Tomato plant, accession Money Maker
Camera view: bottom (45 deg); turntable rotation: 90 degrees
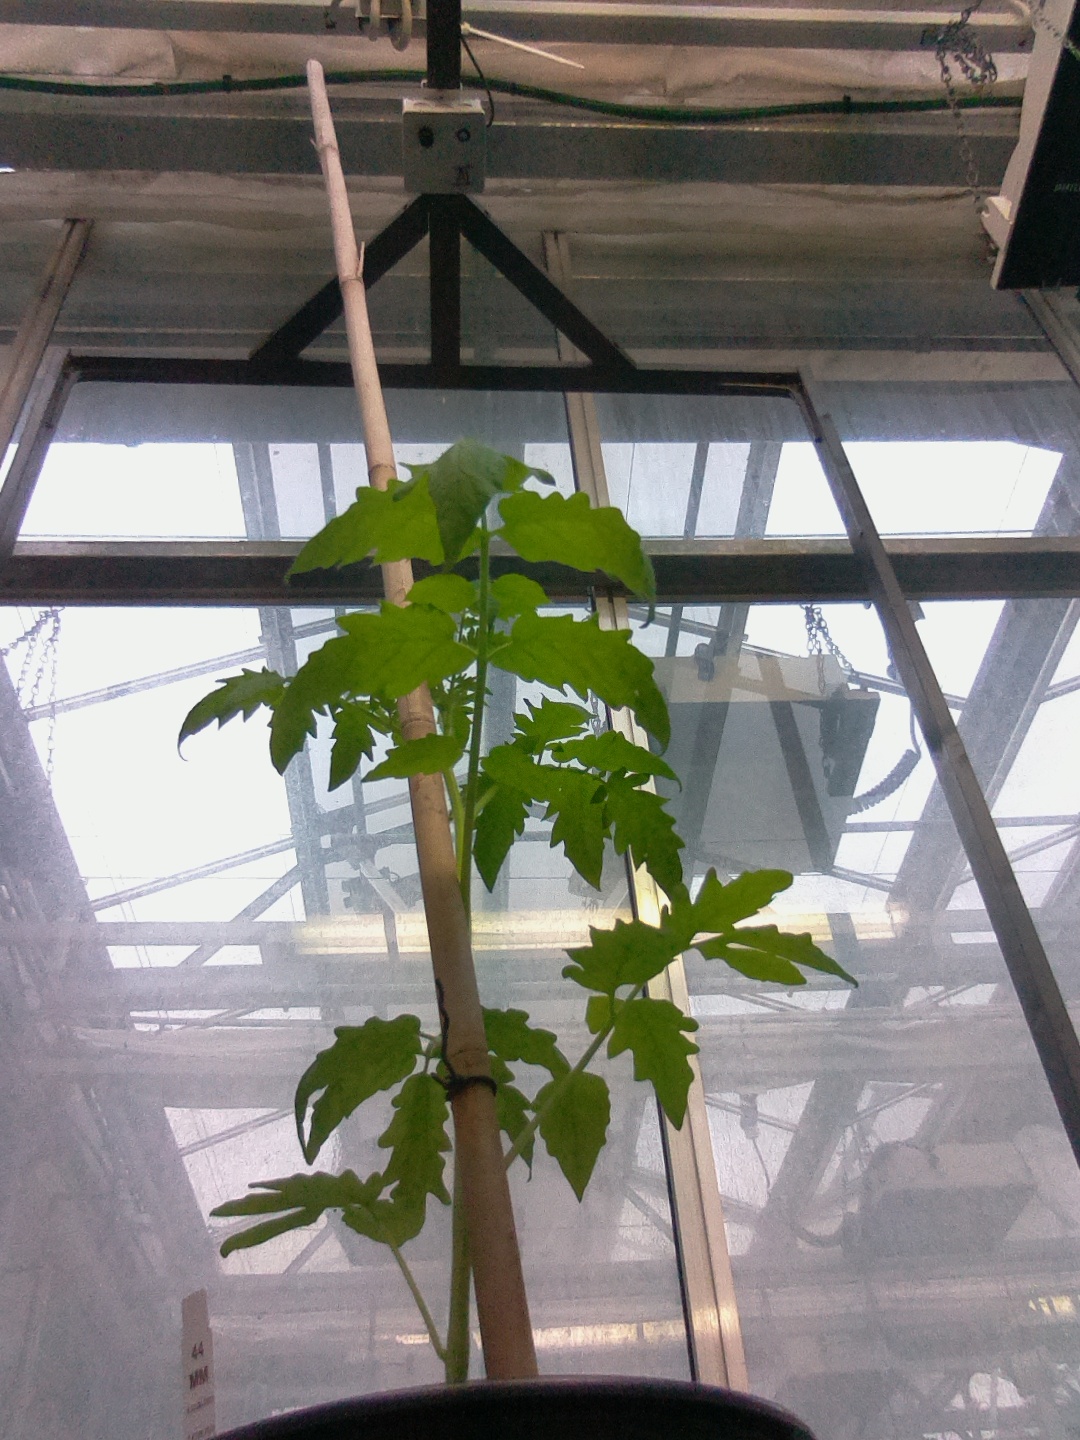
BBCH growth stage 13: 6 of true leaves visible